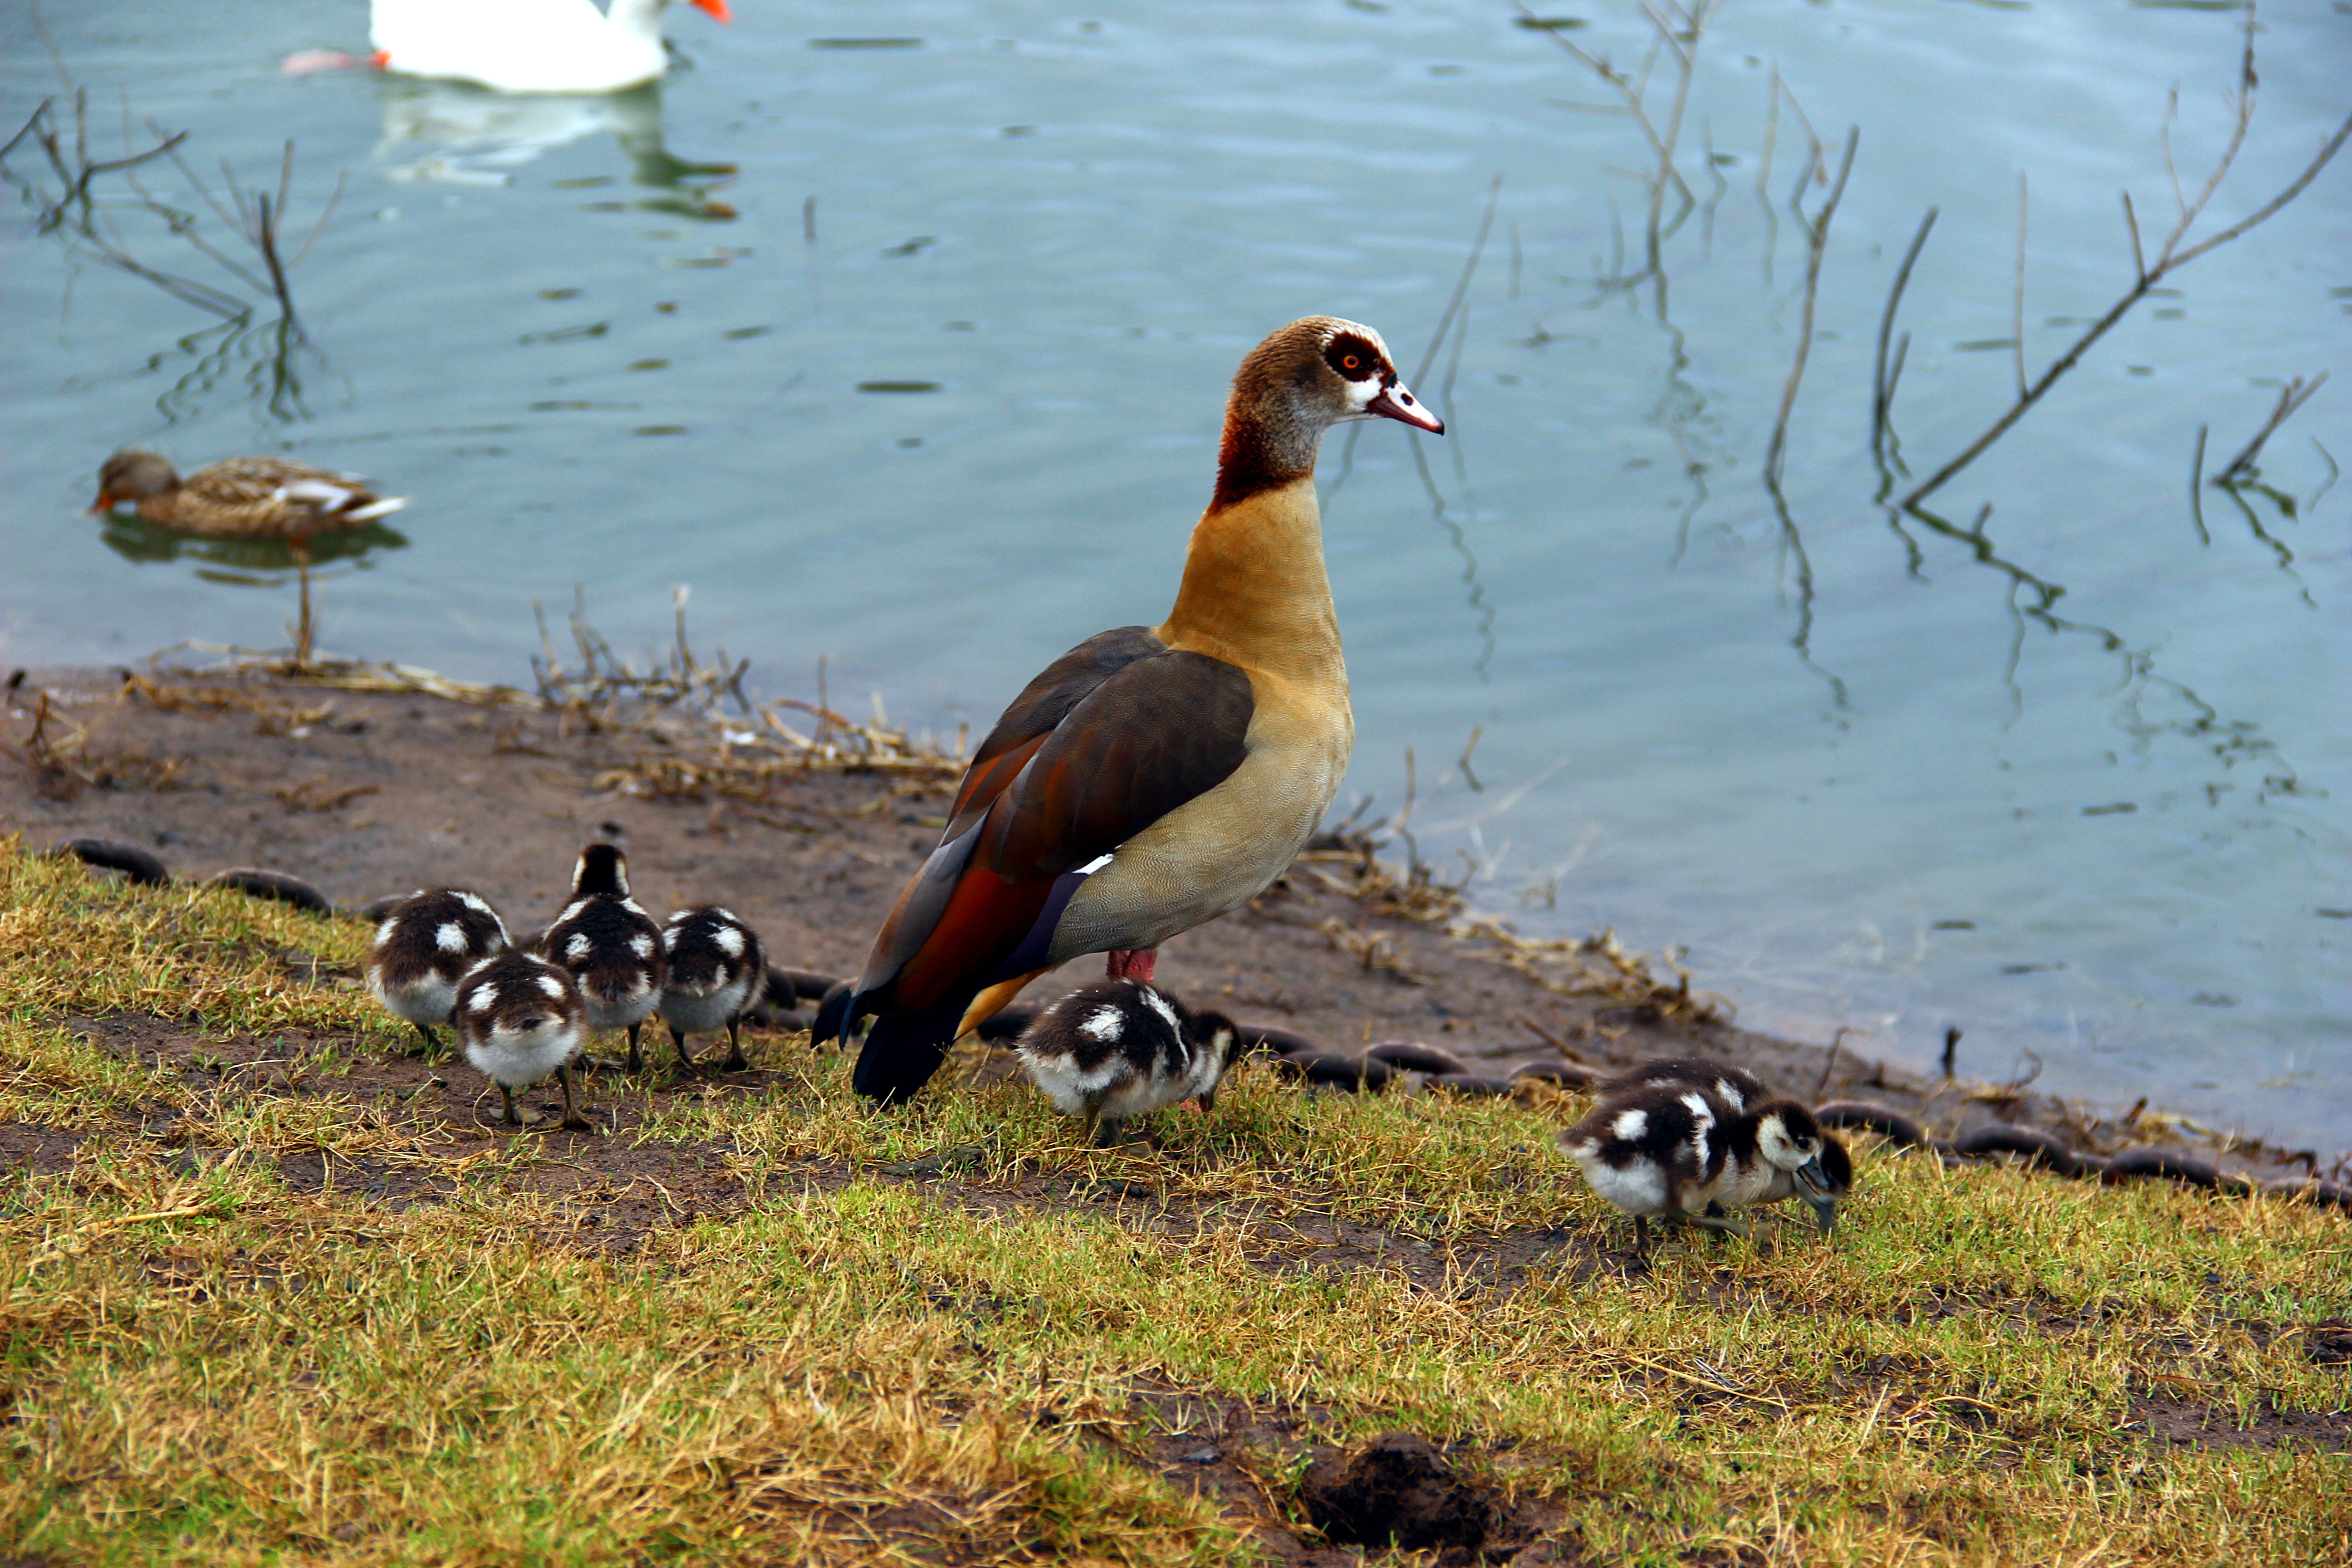
water, nature, bird, wildlife, beak, fauna, duck, vertebrate, waterfowl, chicks, water bird, mallard, nile goose, ducks geese and swans